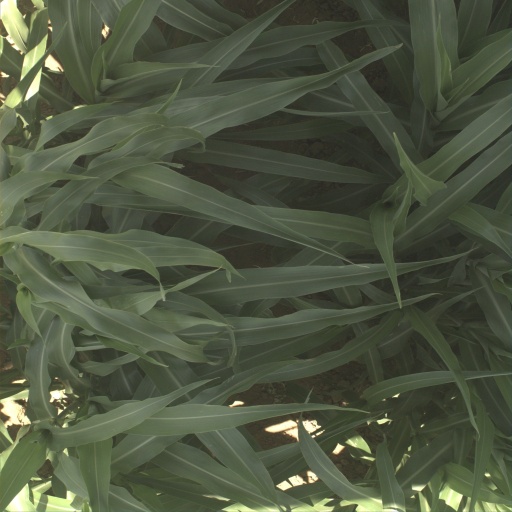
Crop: sorghum